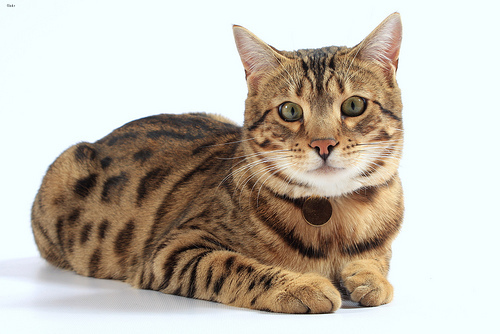
Animal: cat
Breed: Bengal